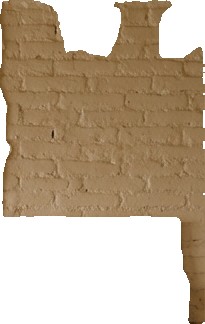
Surface category: wall